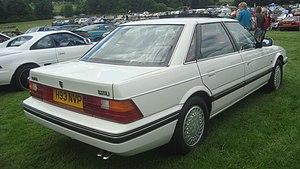
La Rover 800 est une gamme d'automobile routière fabriquée par le constructeur automobile britannique Rover de 1986 à 1999. Elle est lancée en 1986 (XX) puis en 1992. Elles sont remplacées en 1999 par la Rover 75. Elles sont produites en collaboration avec Honda sur la base de la Legend. Les 800 seront produite dans l'Usine d'Oxford, aux côtés de la Rover 600, à 317 306 exemplaires.